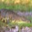
Label: crocodile